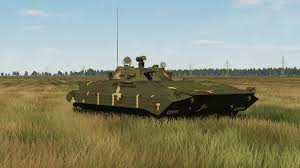
Label: BMP